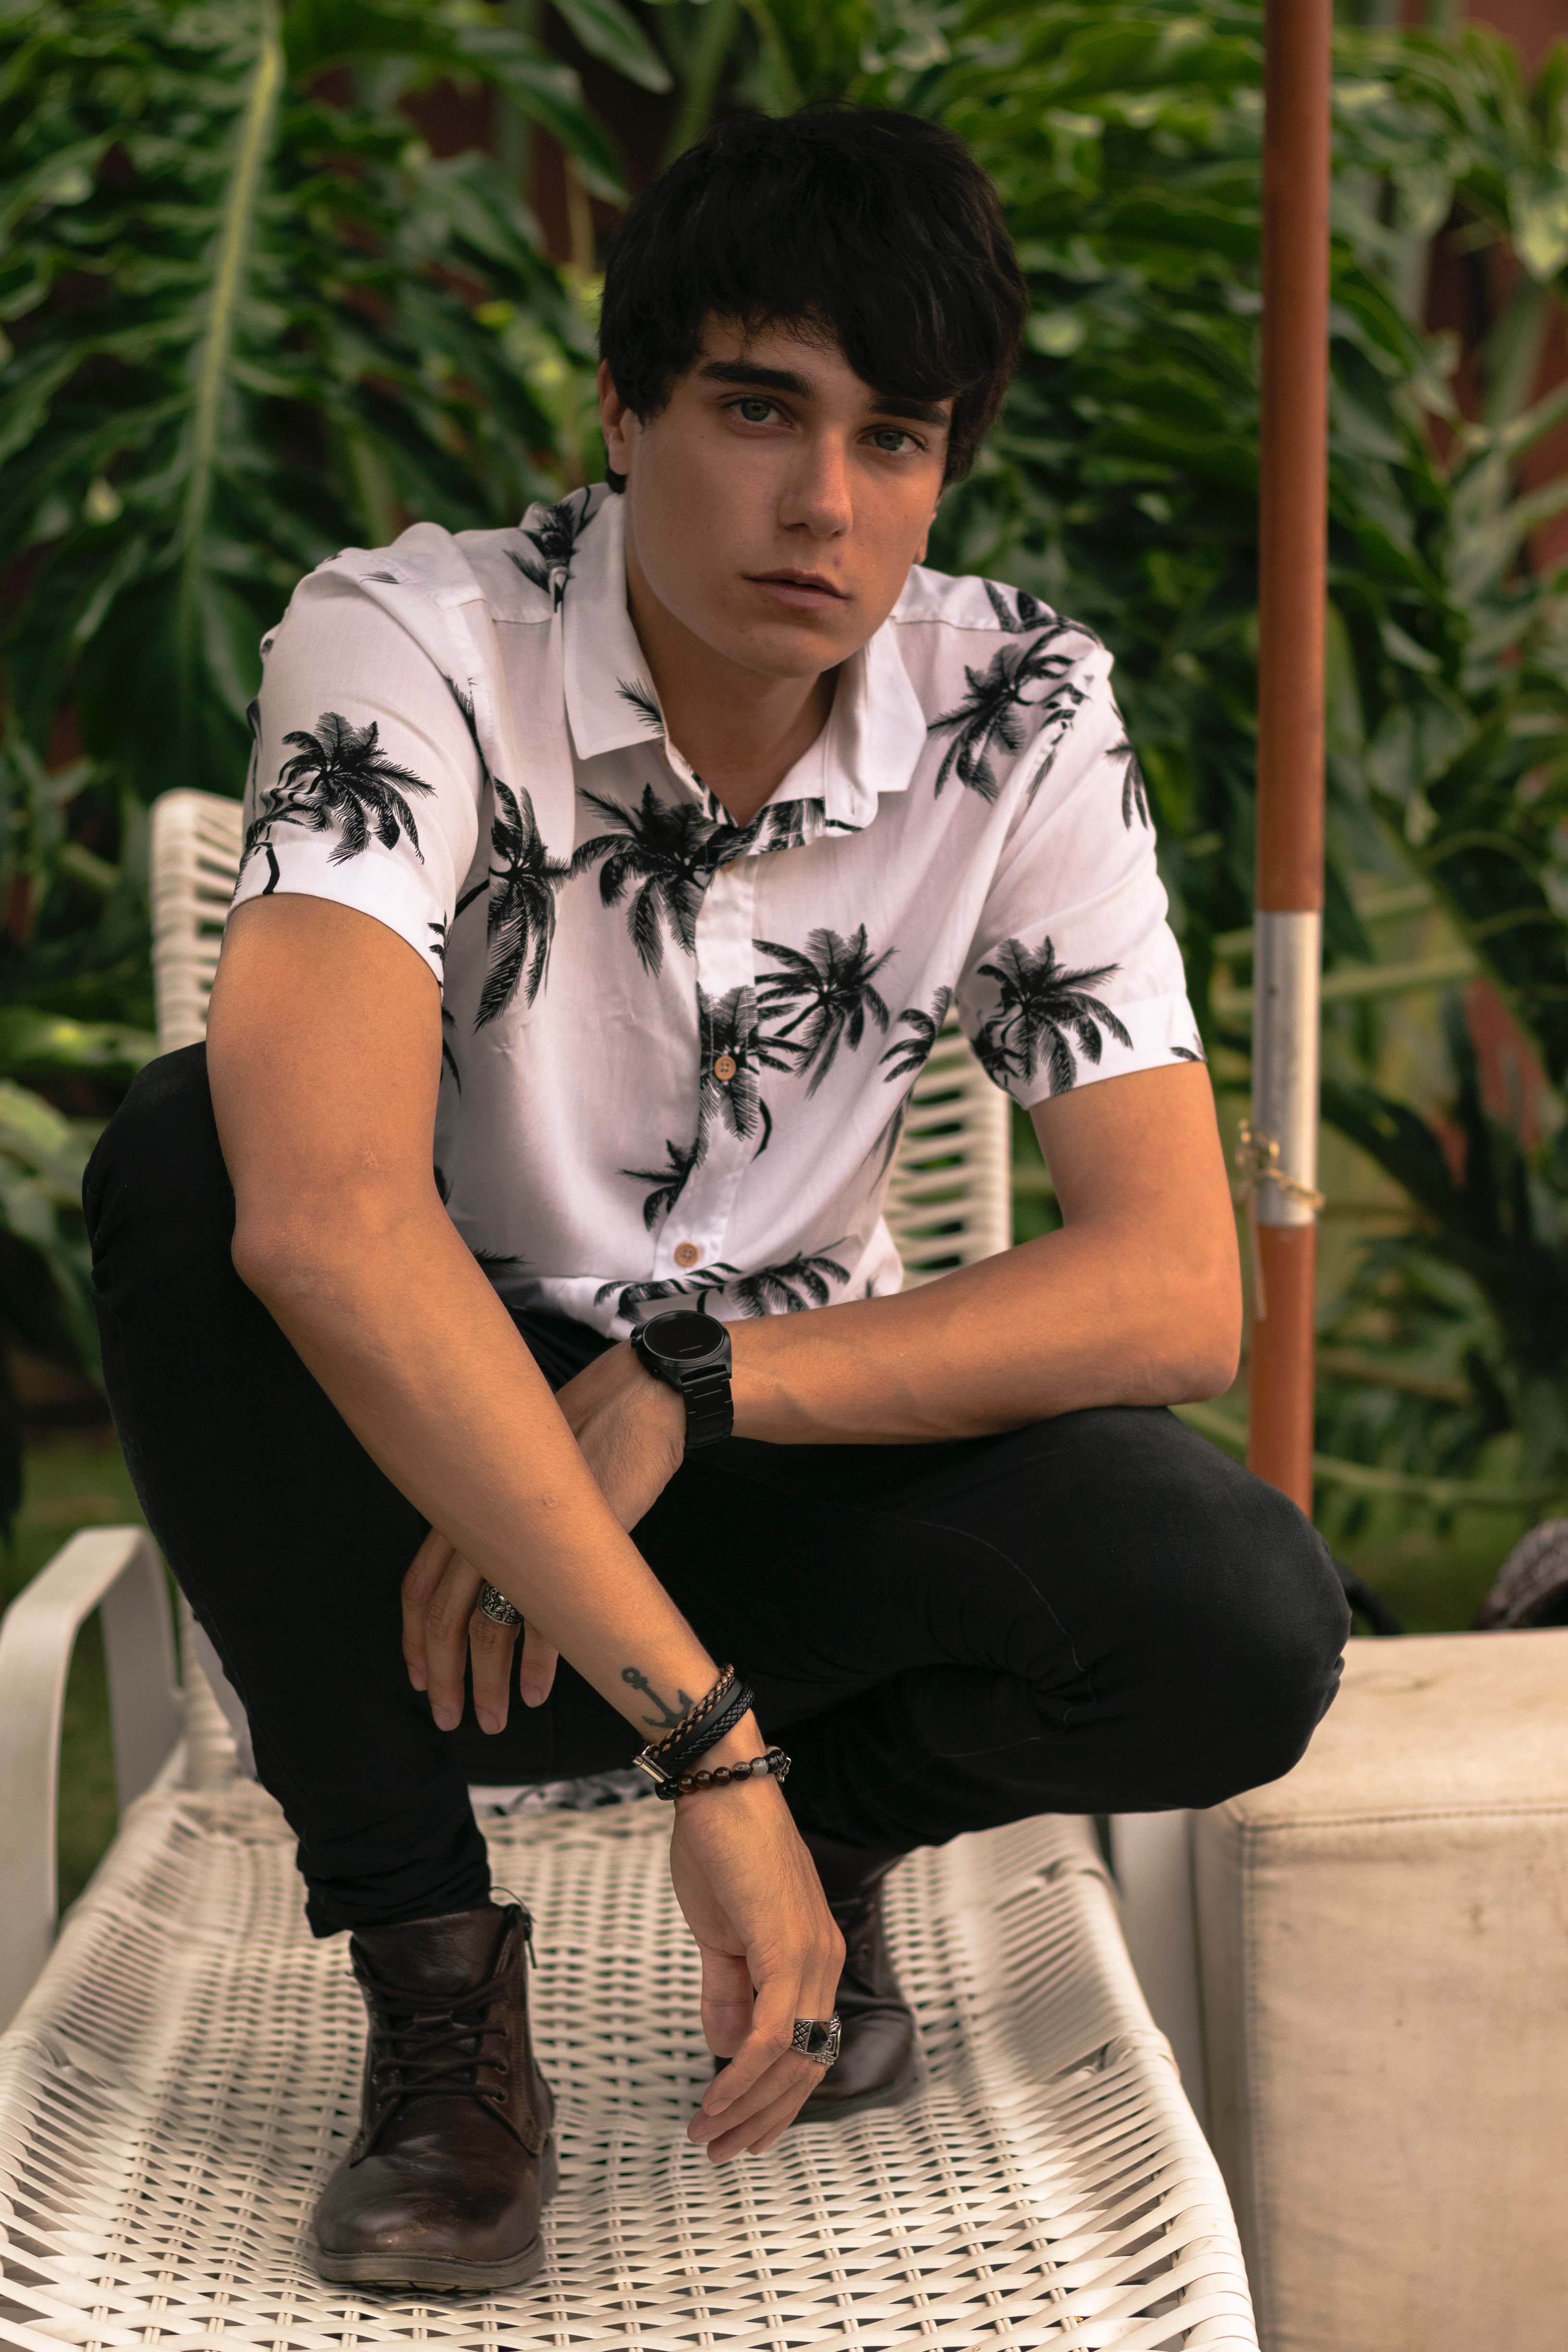
sitting, male, botany, leg, photo shoot, cool, t shirt, leisure, photography, black hair, muscle, plant, model, vacation, style